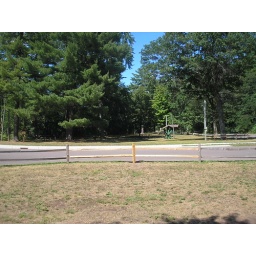
area by bear den road